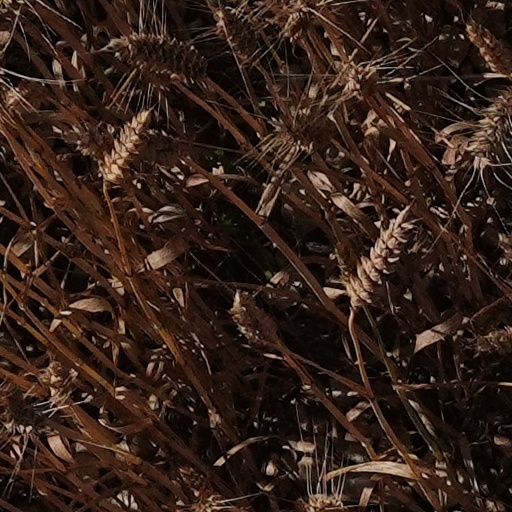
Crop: wheat